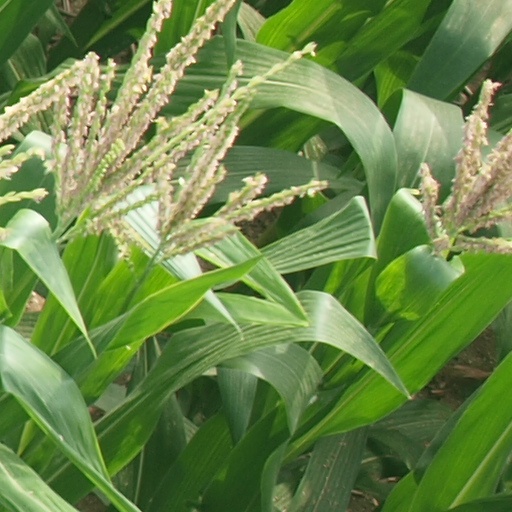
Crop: maize; corn